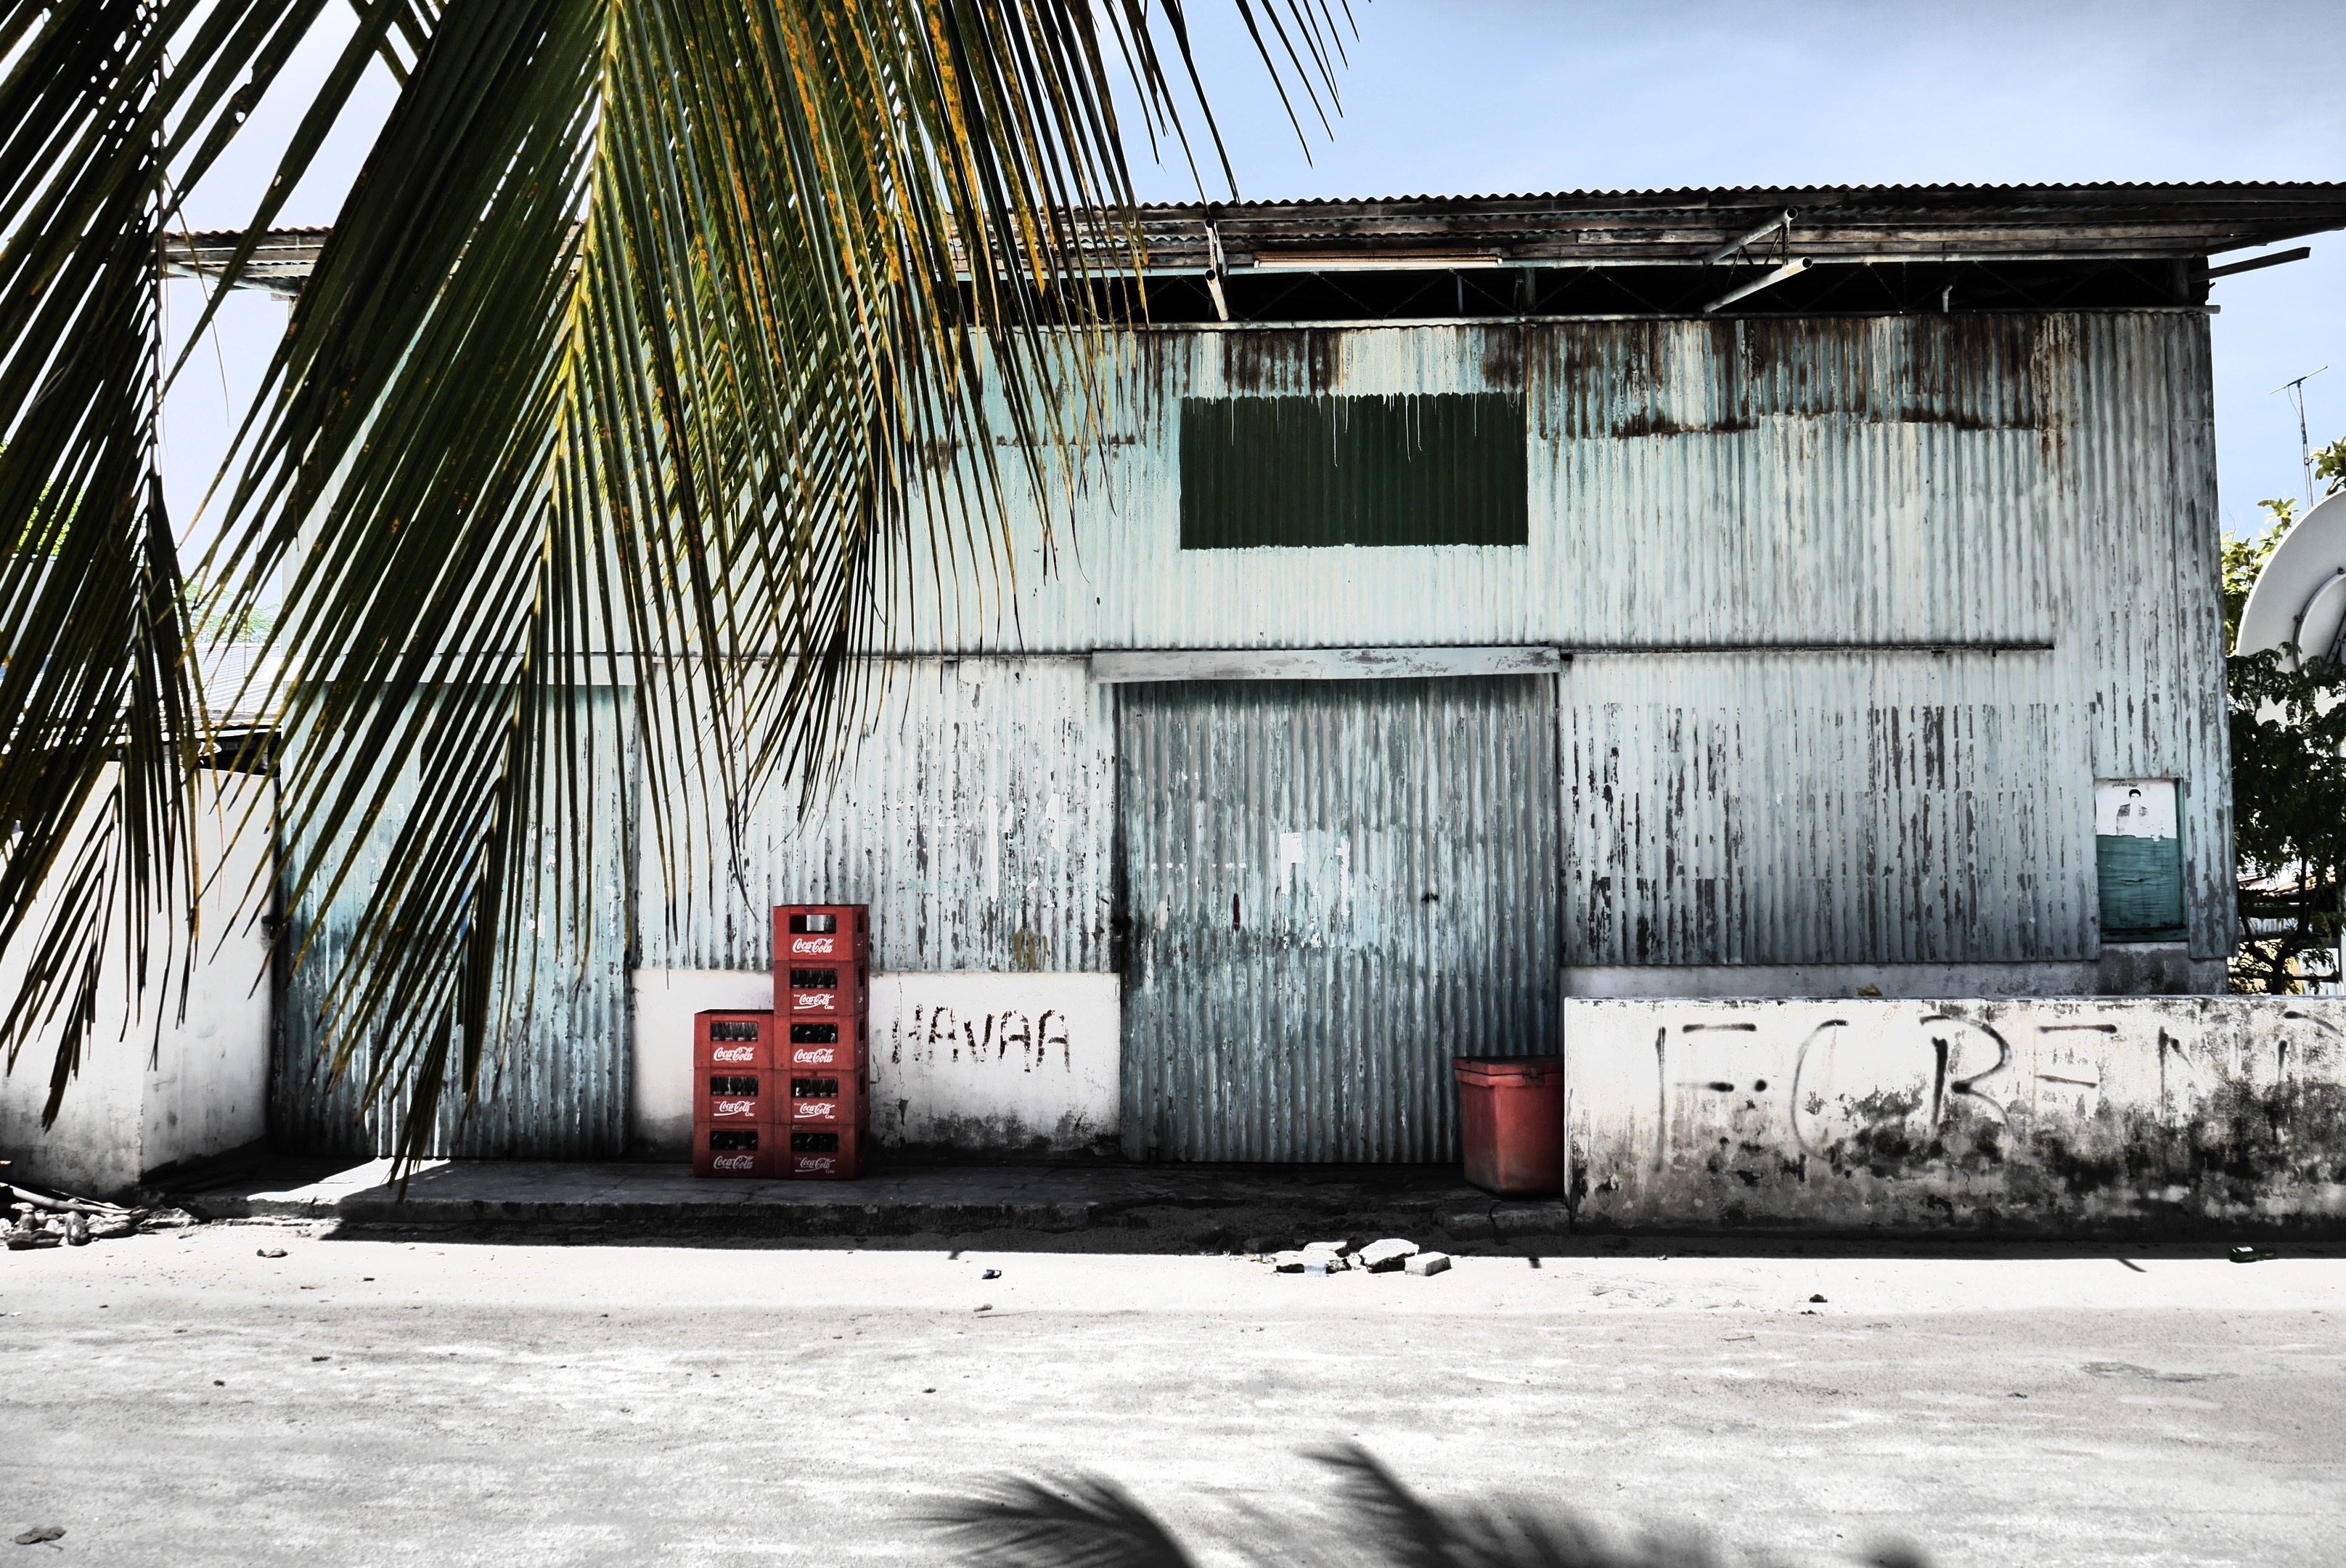
architecture, street, house, home, transport, facade, factory, industry, art, urban area